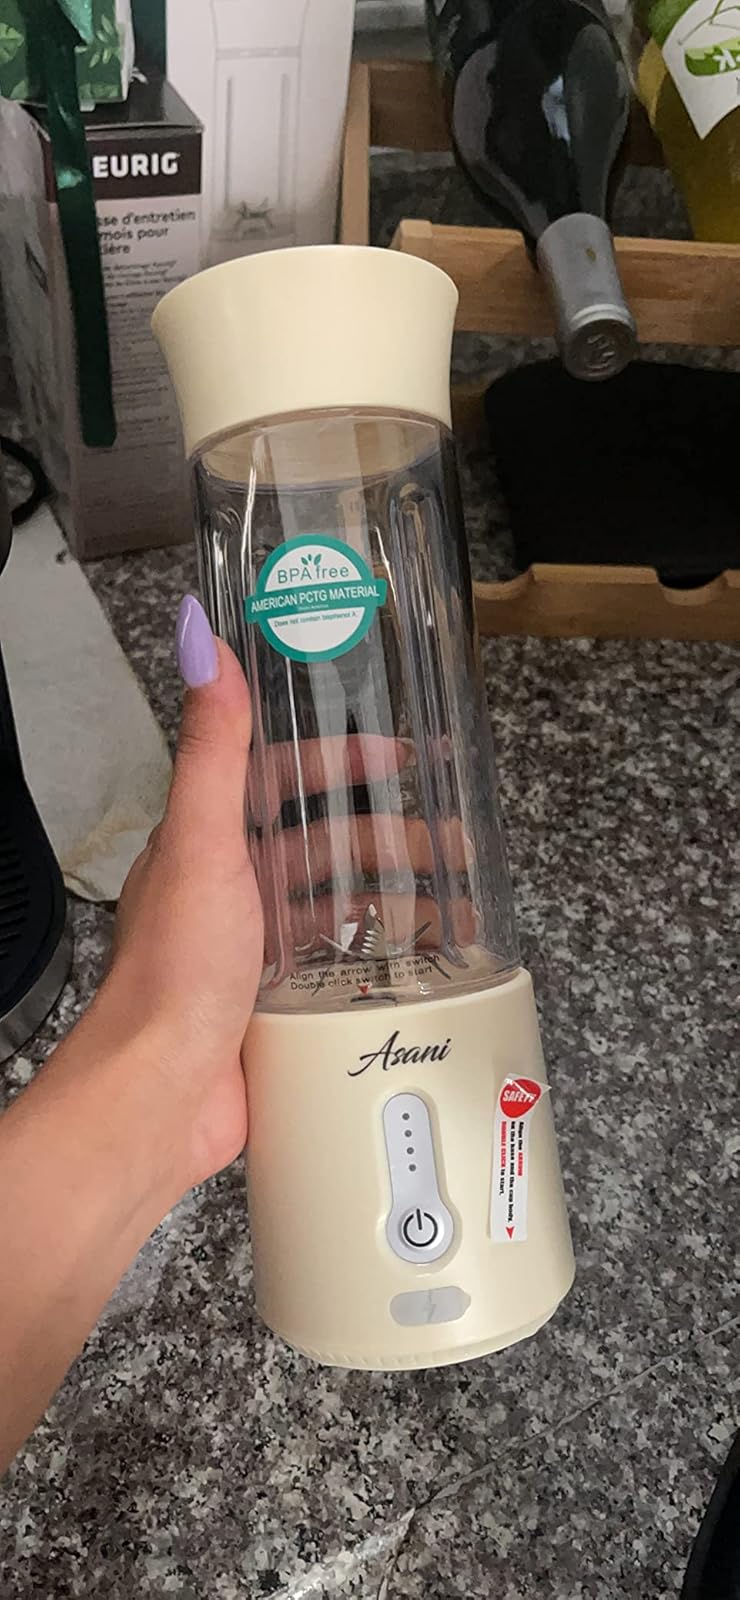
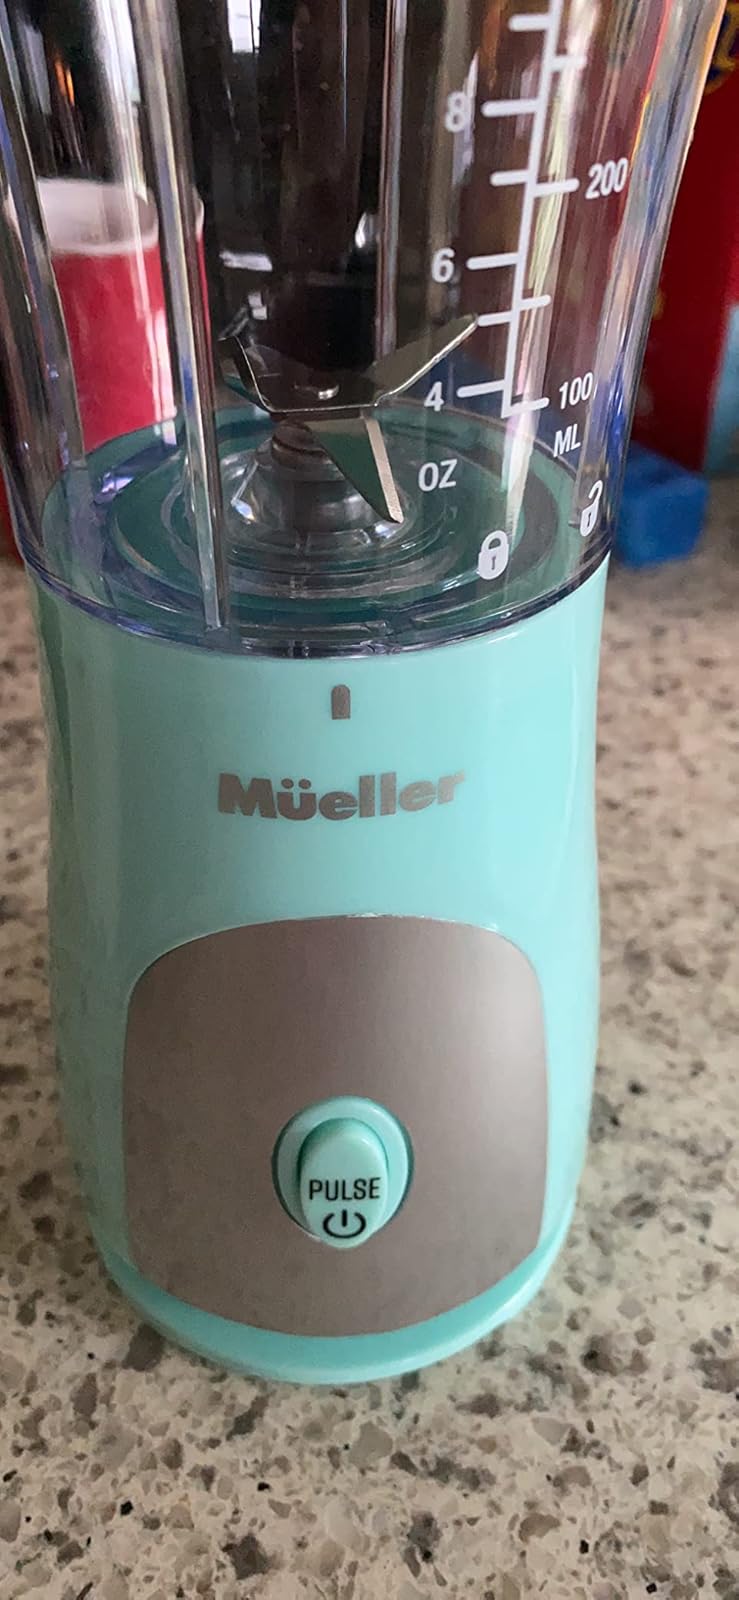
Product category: items_blender
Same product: no